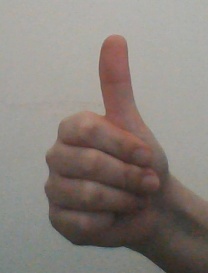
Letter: aleff